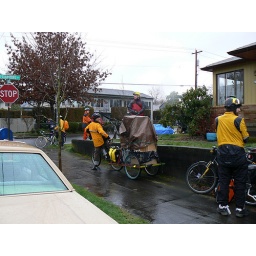
(Matt) Most of the bikes against the retaining wall have moved out to the street.